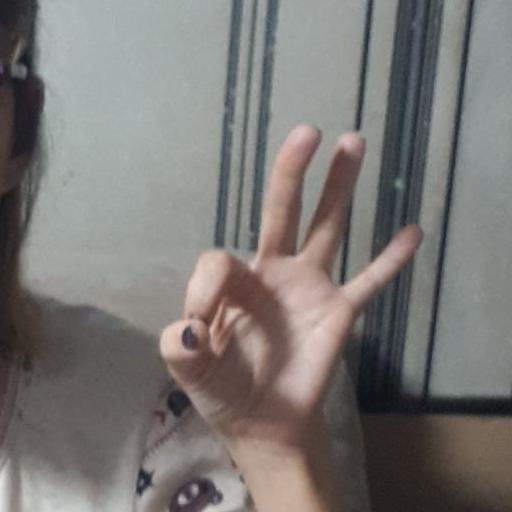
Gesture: ok